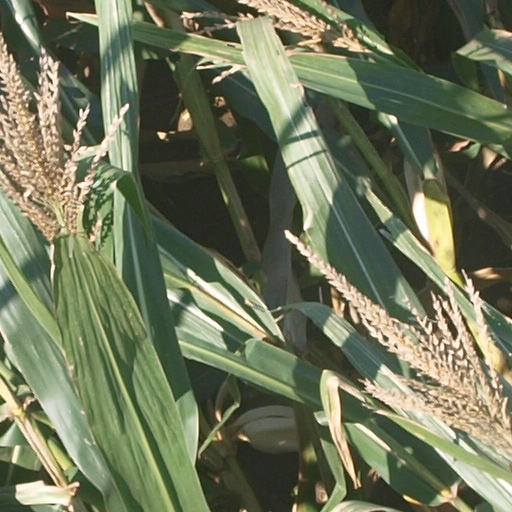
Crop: maize; corn